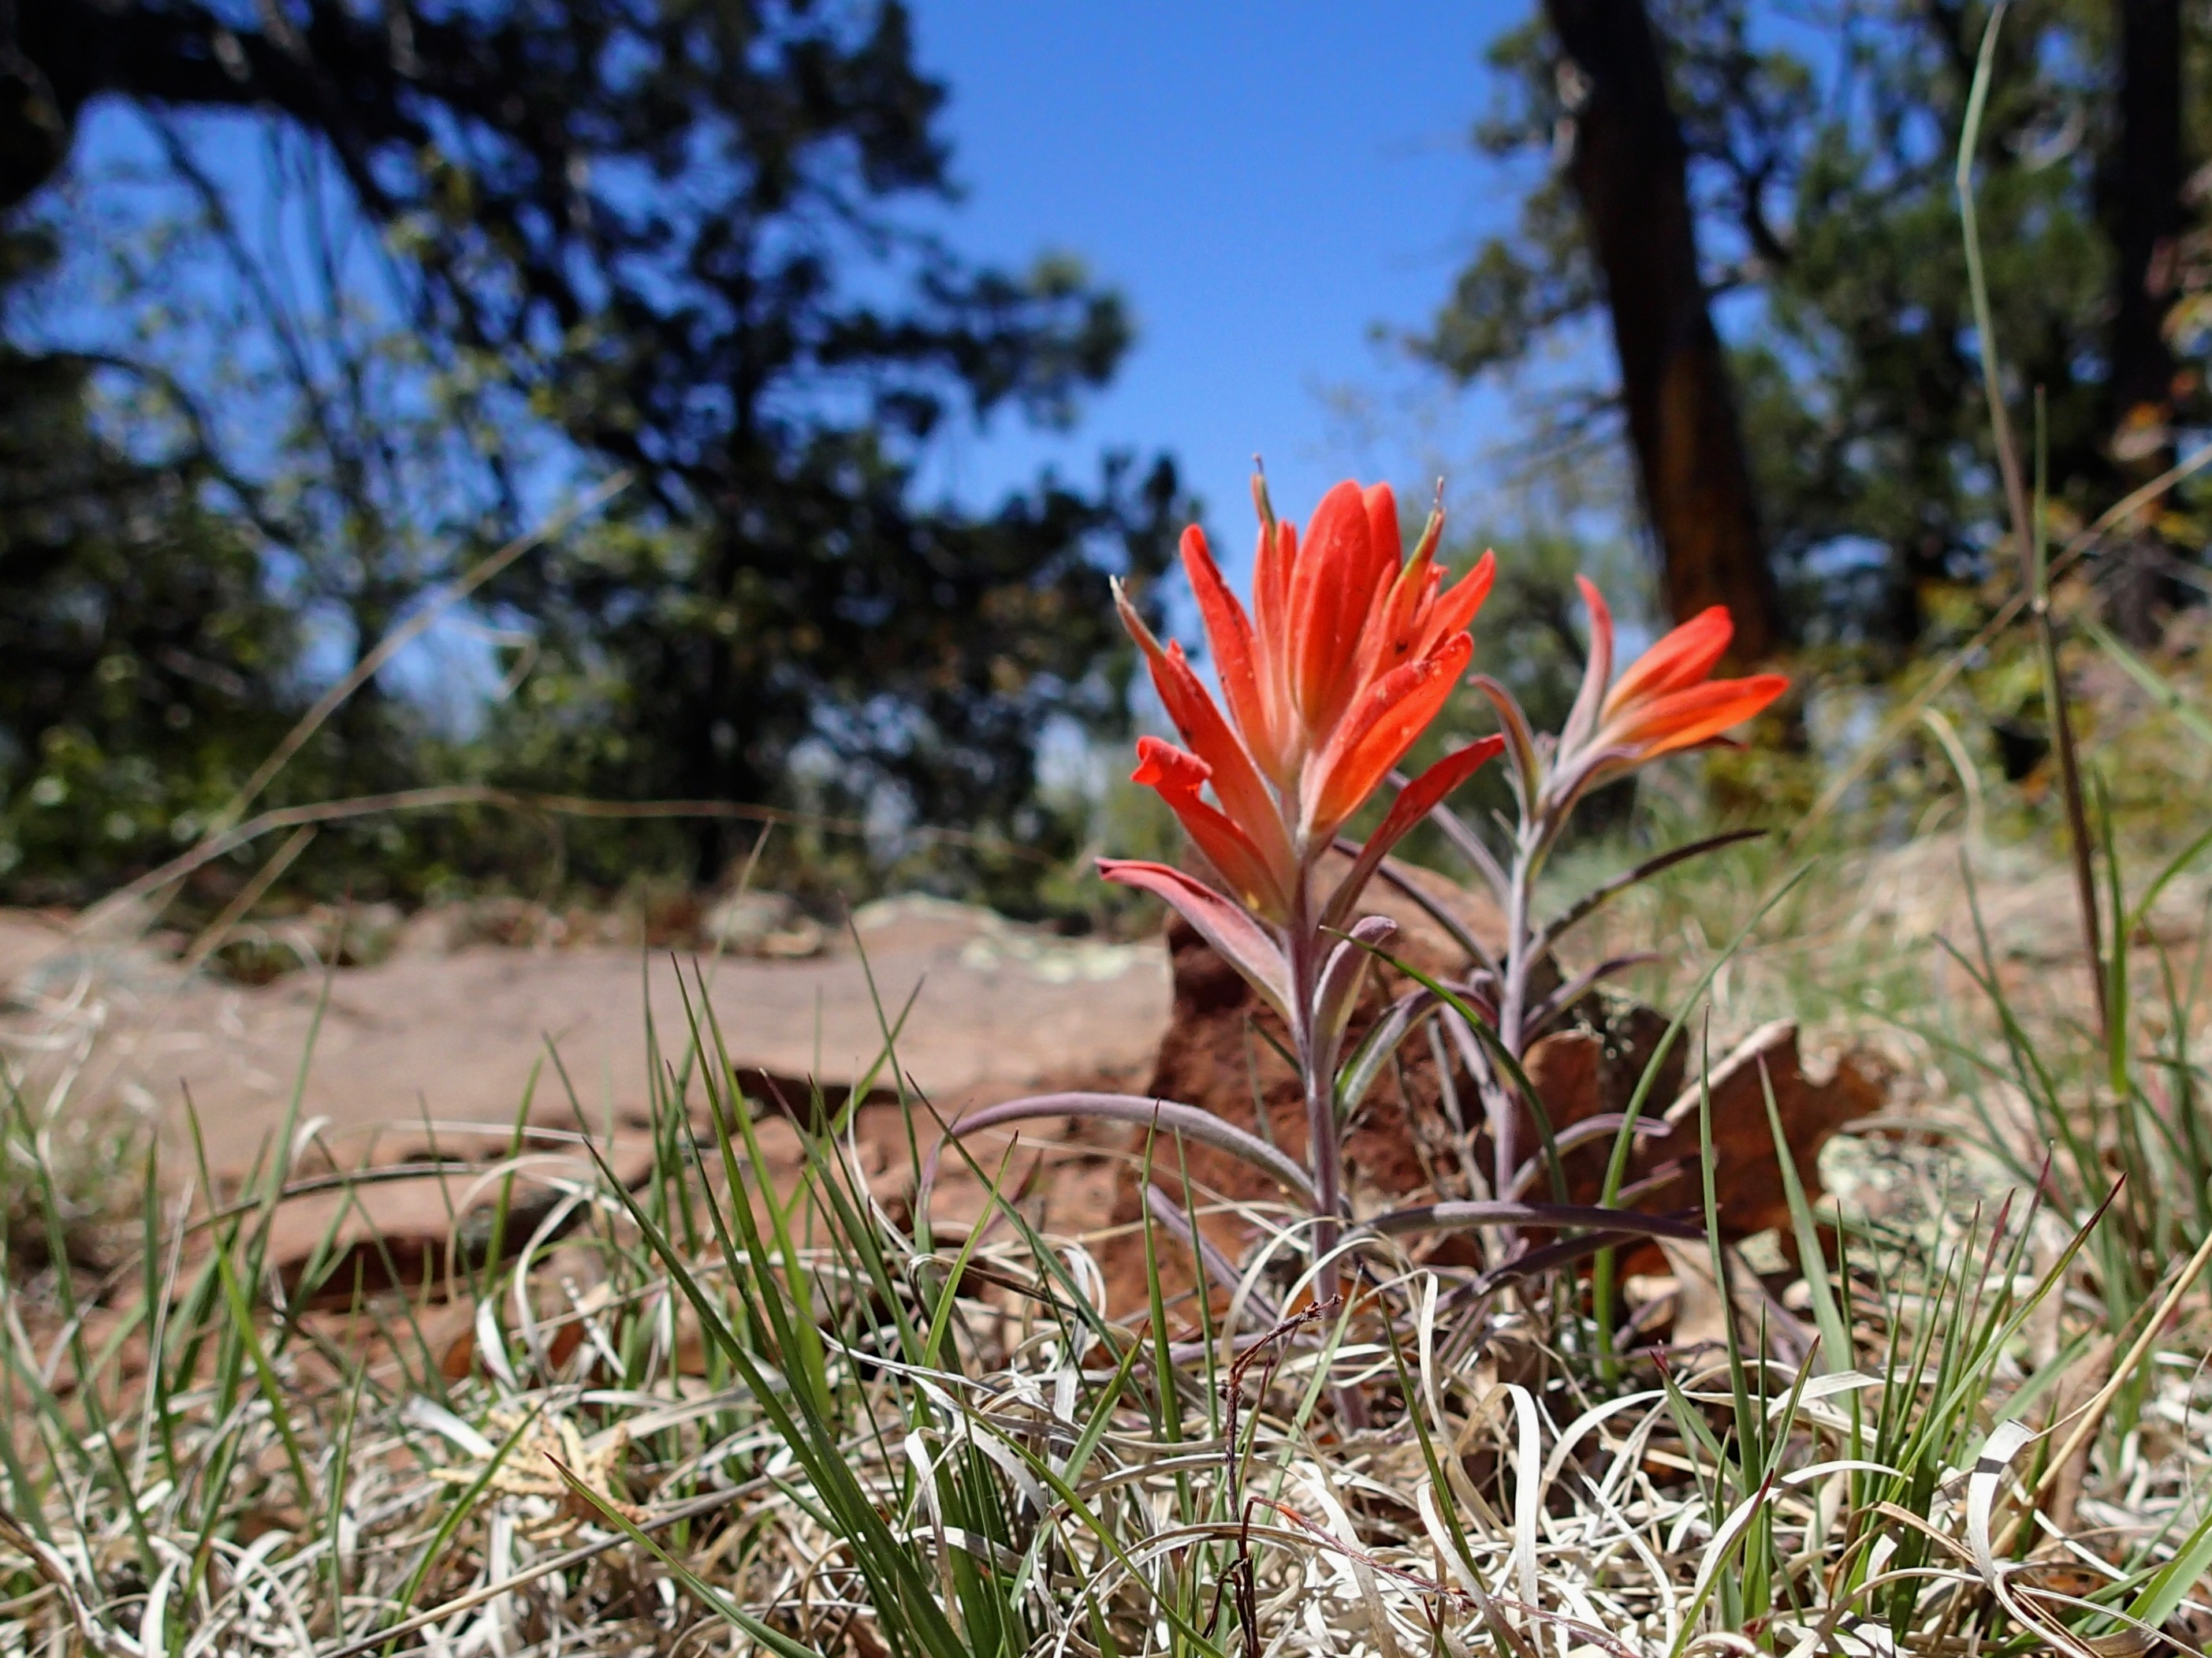
tree, nature, forest, grass, plant, lawn, prairie, leaf, flower, autumn, botany, garden, flora, season, wildflower, vegetation, shrub, woodland, habitat, ecosystem, flowering plant, natural environment, grass family, land plant